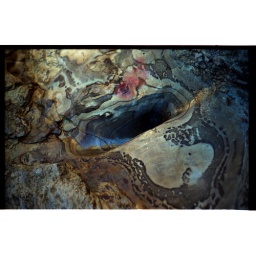
A worn rock face in Santa Cruz, Ca.